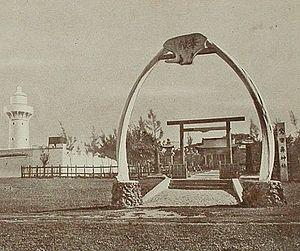
Le cap Eluanbi est un promontoire situé dans la commune de Hengchun au sein du comté de Pingtung à Taïwan.